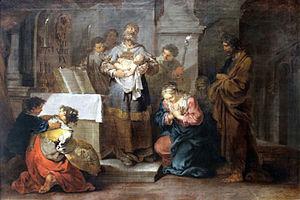
Johann Rasso Januarius Zick est un peintre du XVIIIᵉ siècle, l'un des principaux maîtres du Rococo allemand. Une importante monographie lui a été consacrée en 1994 par Josef Strasser.